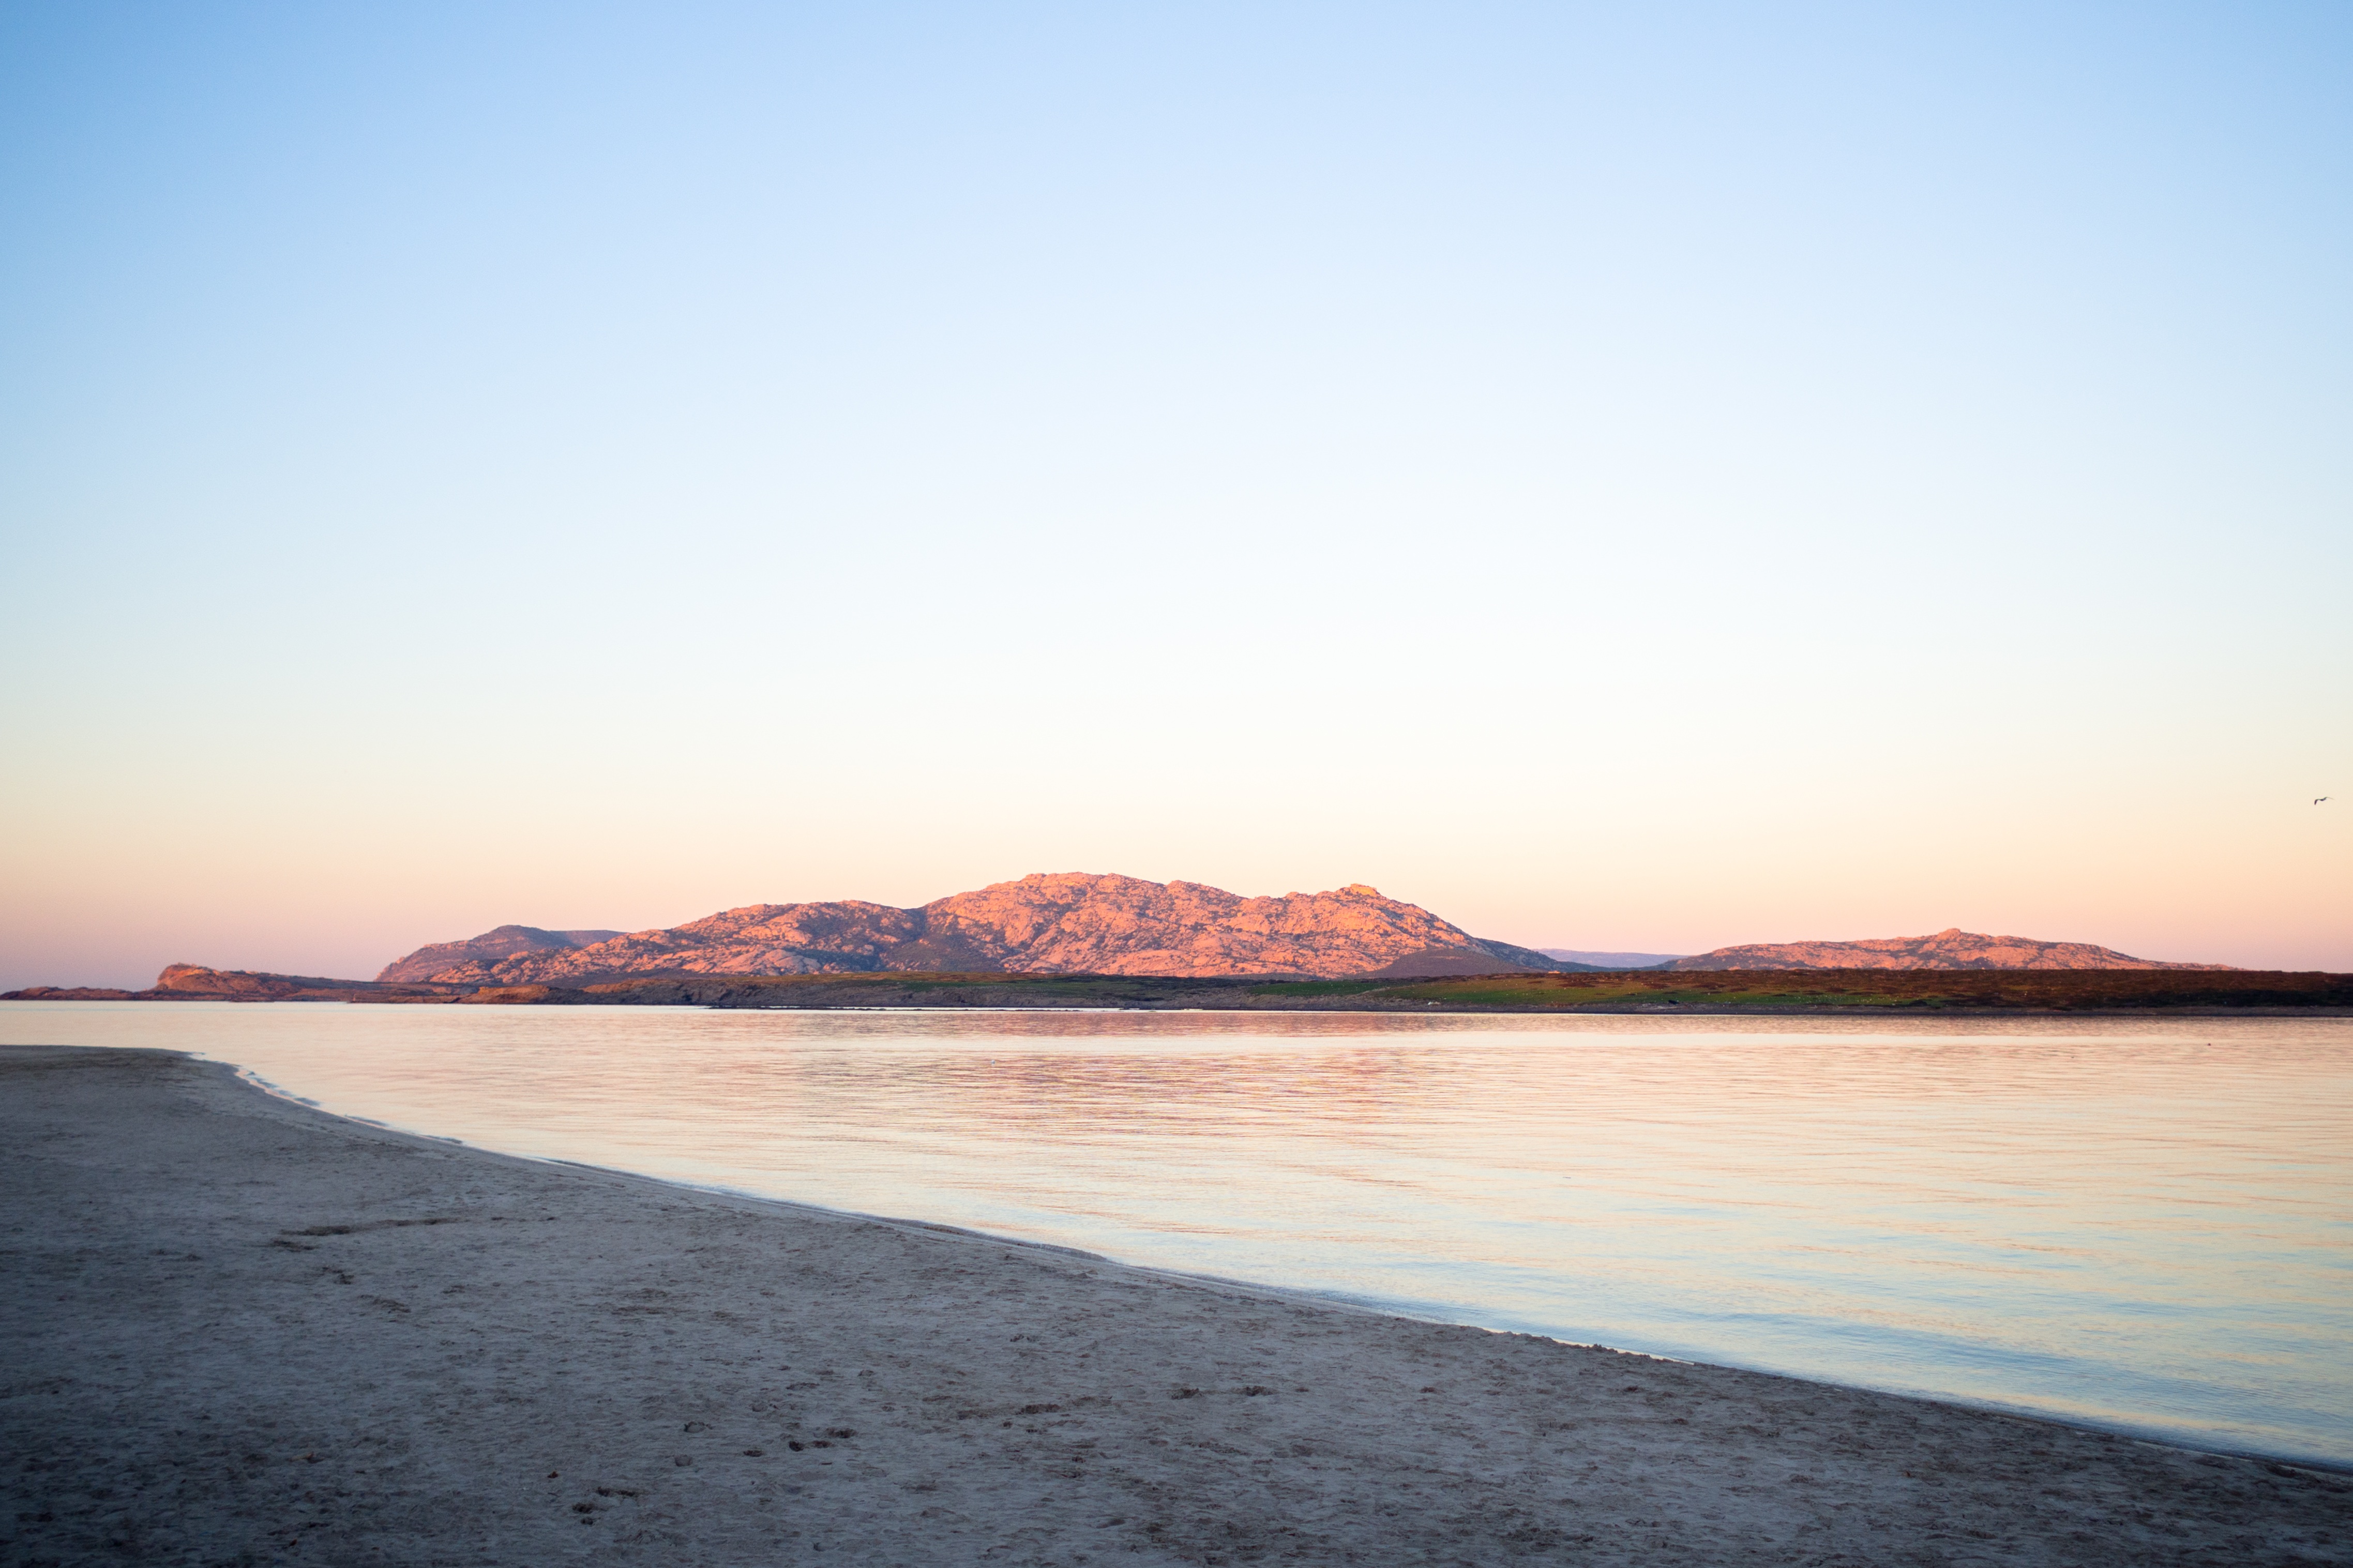
beach, landscape, sea, coast, sand, ocean, horizon, cloud, sky, sunrise, sunset, morning, shore, lake, dawn, dusk, evening, reflection, bay, reservoir, body of water, loch, atmospheric phenomenon